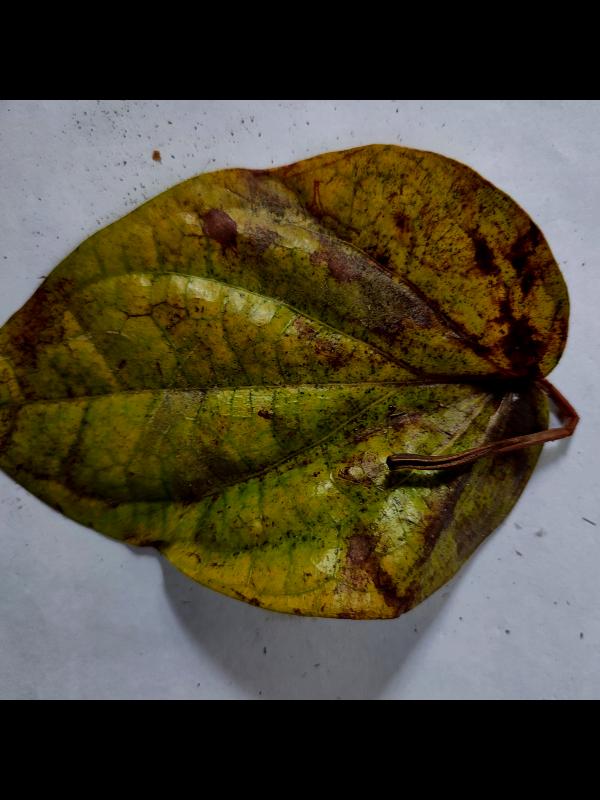
Label: Dried_Leaf